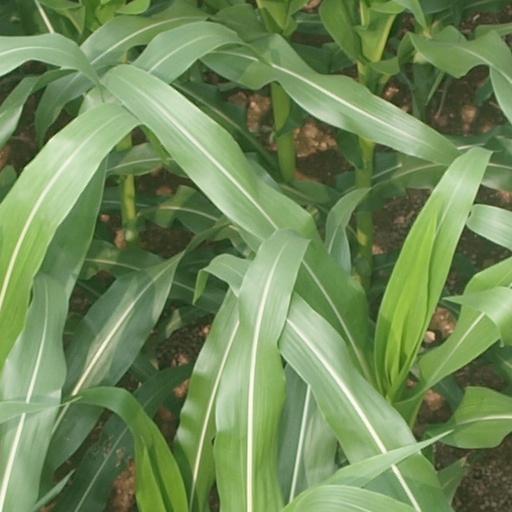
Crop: maize; corn